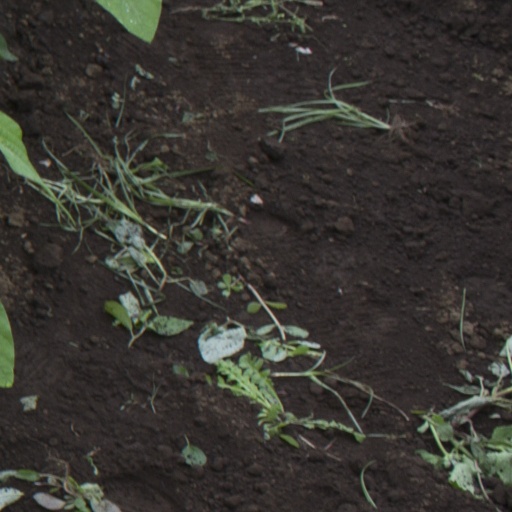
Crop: soybean